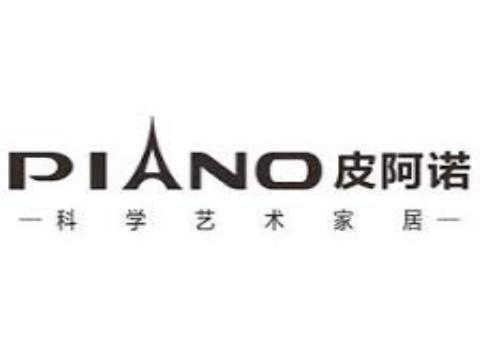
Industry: Necessities